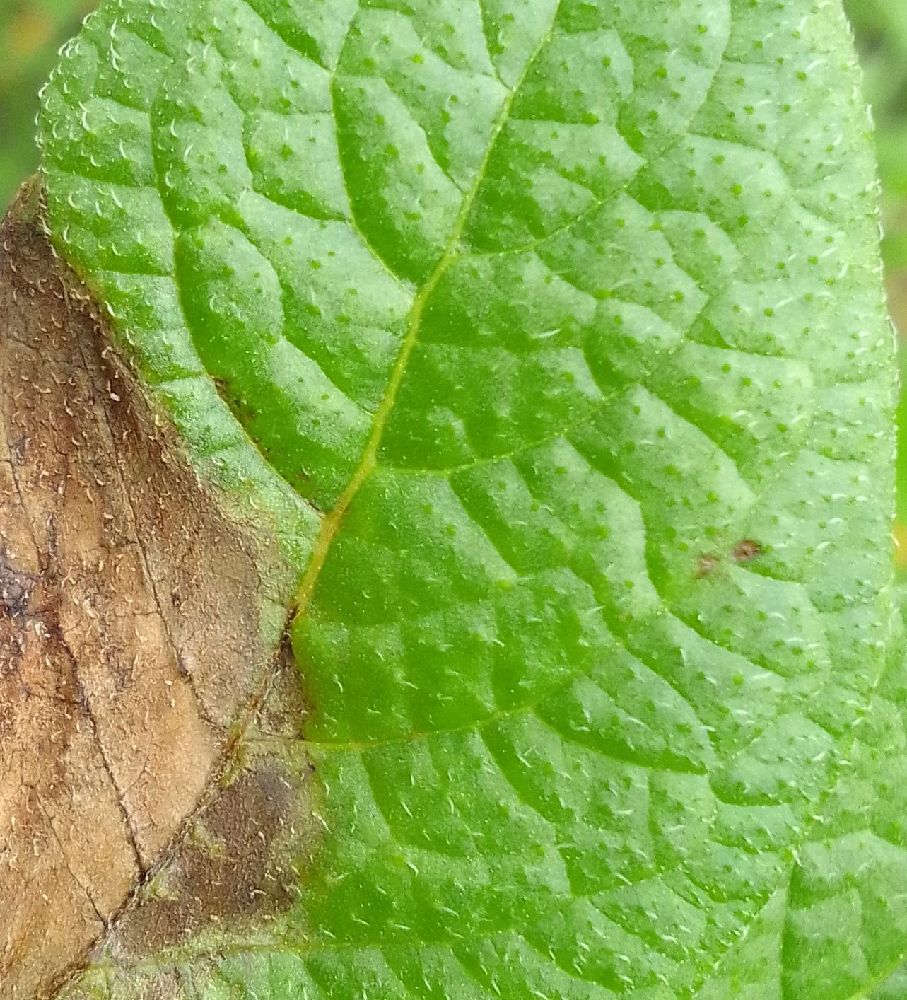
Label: Late blight